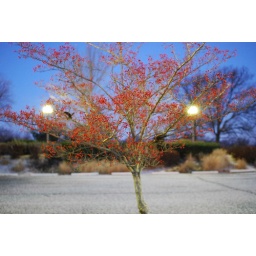
There's this tree in the parking lot that has these red berries...